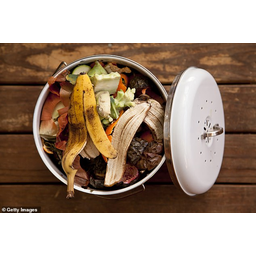
Label: generalcompost